Micheál Mac Liammóir

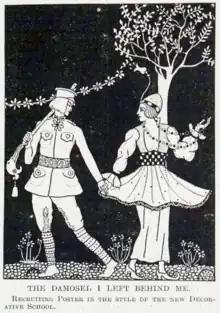
comic drawing of a soldier taking leave of his sweetheart: both are dressed in the ornate, stylised fashion of the Russian Ballet

In the Christmas season of 1911, he played Michael Darling in "Peter Pan", and in June 1912, he played Oliver Twist in Tree's revival of the stage version of the novel. After two further child roles, and appearances in four silent films (now lost) he temporarily abandoned acting. After a summer in Spain, visiting his grandparents and becoming fluent in Spanish, he studied painting at Willesden Polytechnic and then the Slade School of Art in 1915–16.